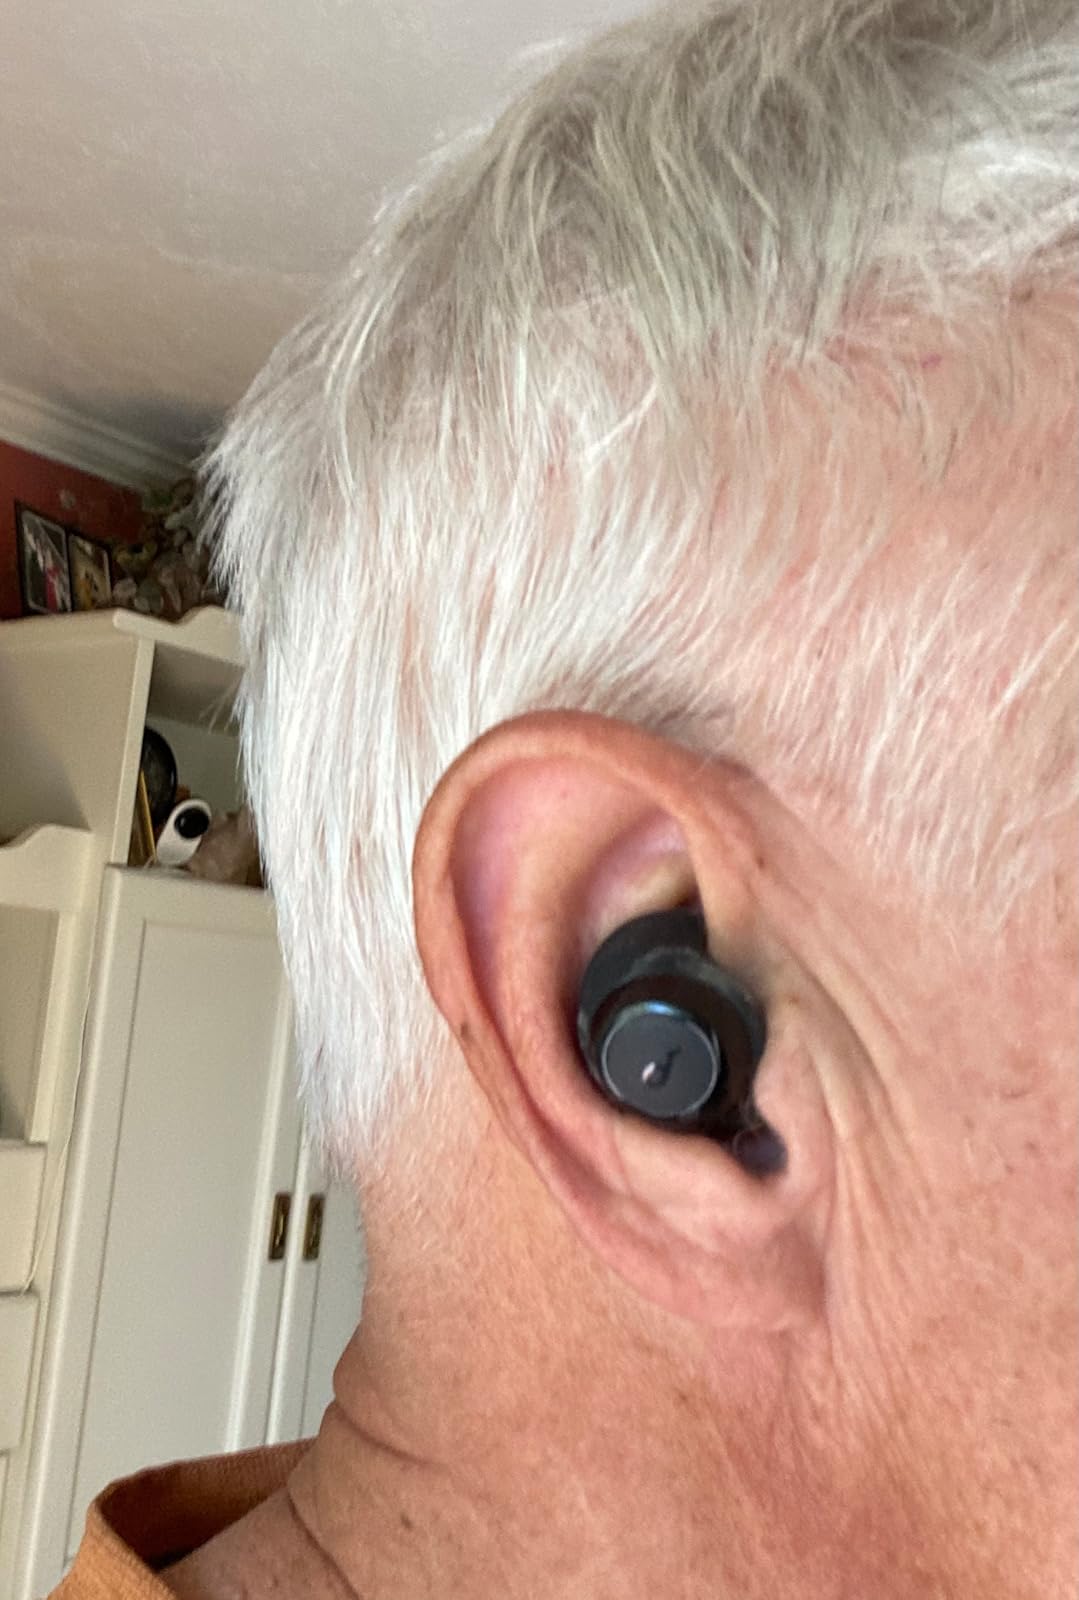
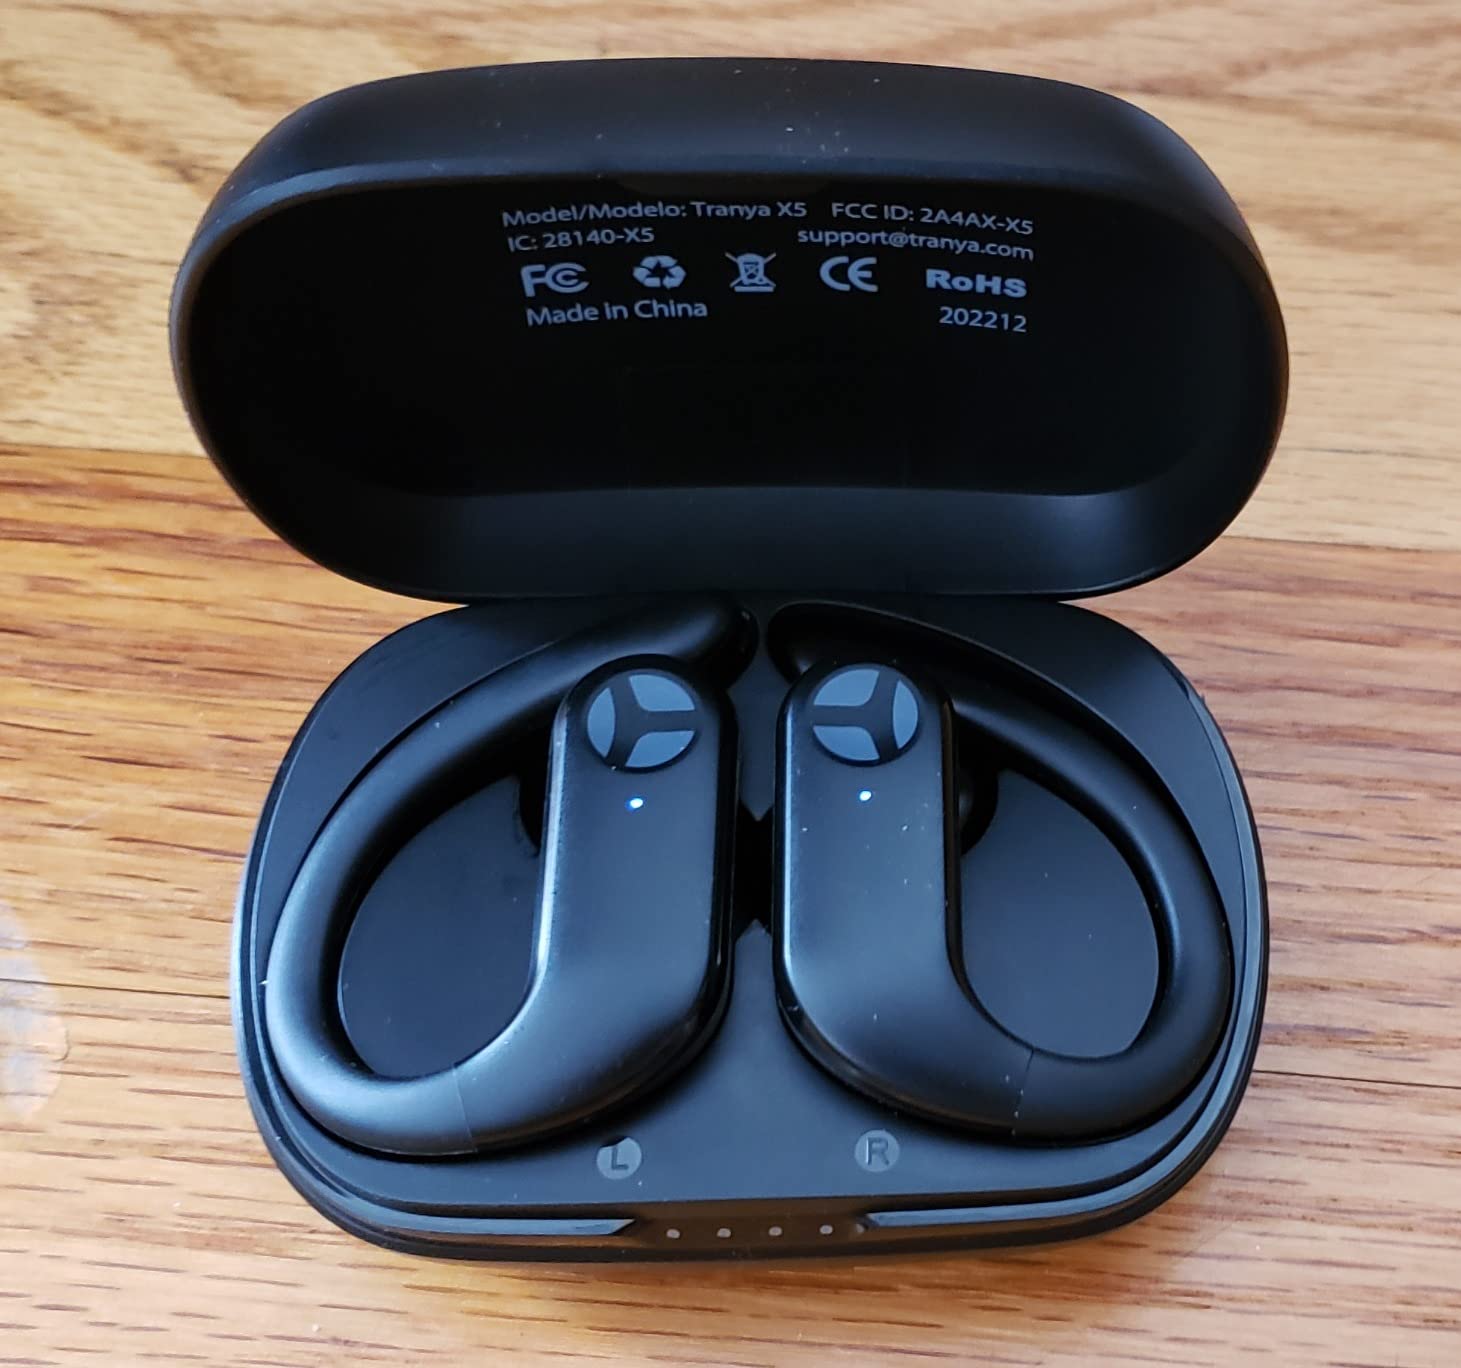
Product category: earbuds
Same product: no